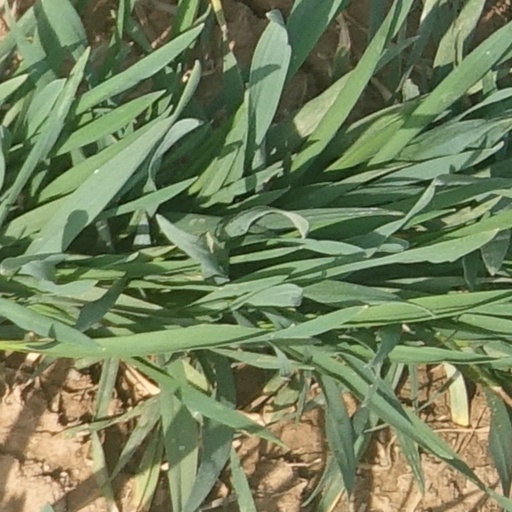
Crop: wheat